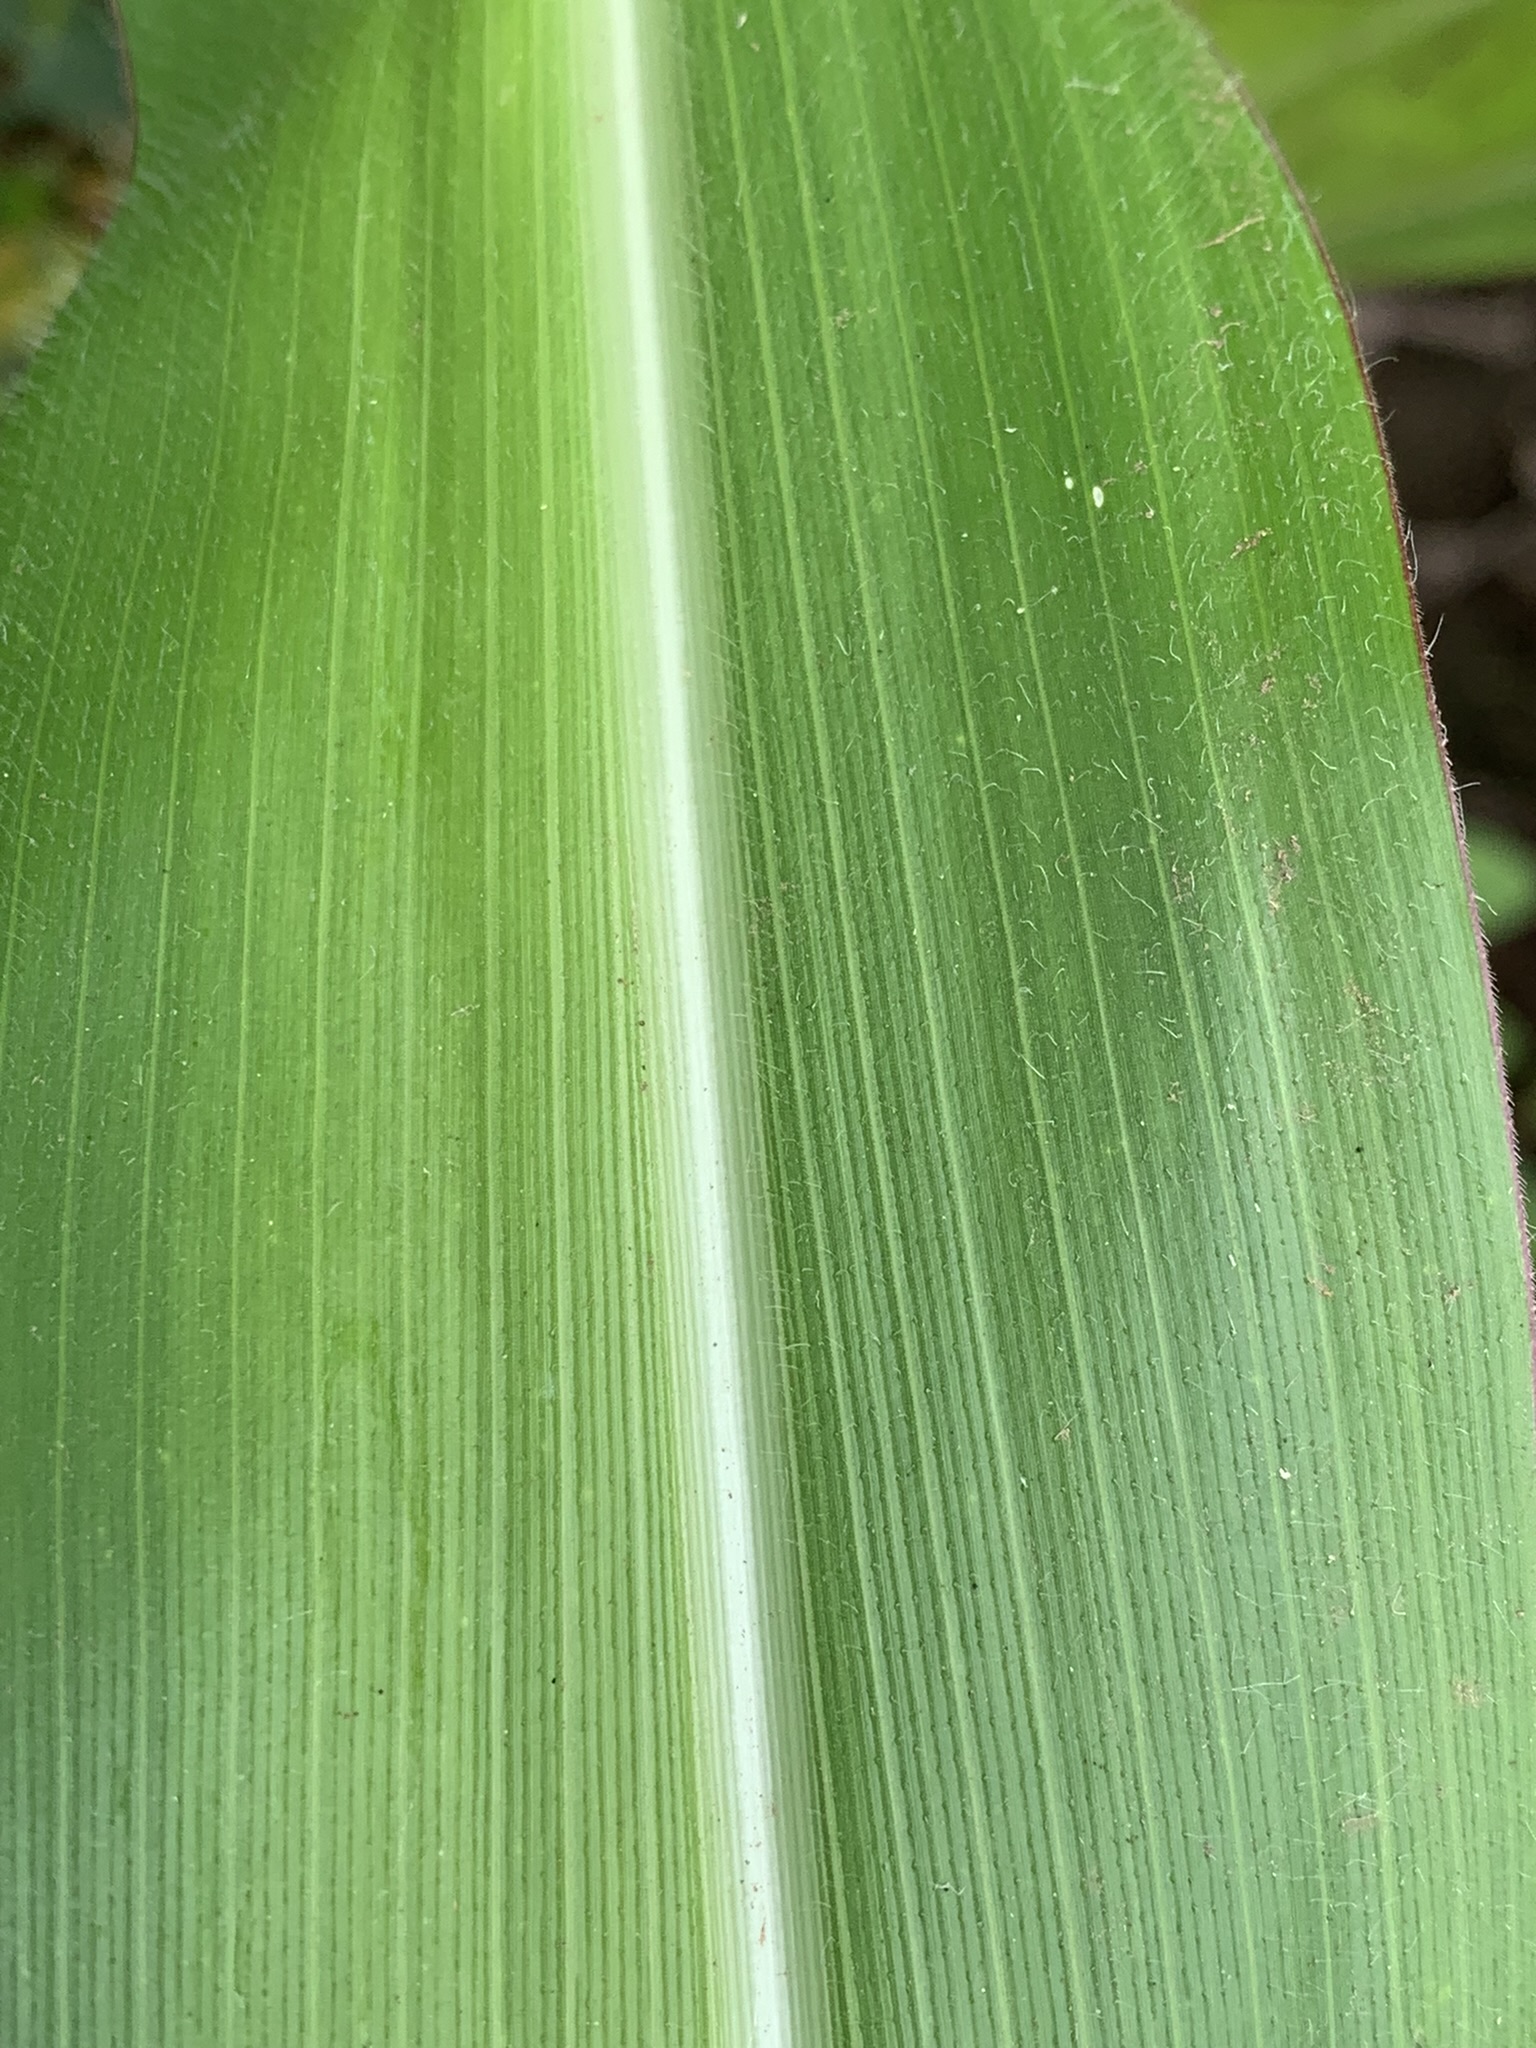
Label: Healthy